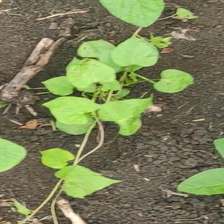
Weed species: Obscure_morning _glory(Ipomoea obscura)